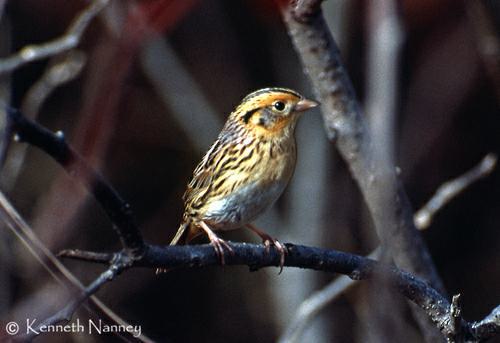
A photo of a le conte sparrow